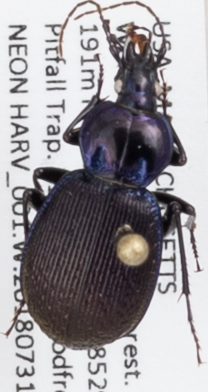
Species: Sphaeroderus stenostomus lecontei
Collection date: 2018-07-31
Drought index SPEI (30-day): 1.216
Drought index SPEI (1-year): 0.63
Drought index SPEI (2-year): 0.132